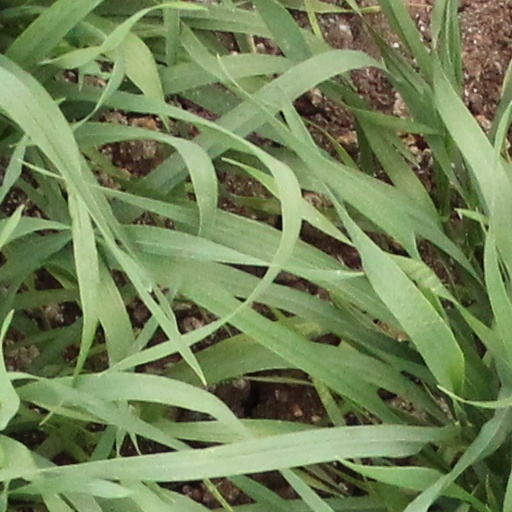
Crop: wheat